The Amulet of Samarkand

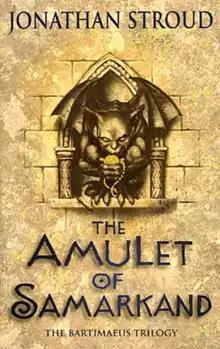
Original cover

The Amulet of Samarkand is a young adult novel of alternate history, fantasy and magic. It is the first book in the "Bartimaeus Sequence" written by English author Jonathan Stroud. The first edition (paperback) was published in September 2003 by Doubleday in the United Kingdom. The book and series are about power struggles in a magical dystopia centred in London, England, and feature a mix of current and ancient, secular and mythological themes. The book is named after a magical artifact created in the ancient Asian city of Samarkand, around which the story revolves.